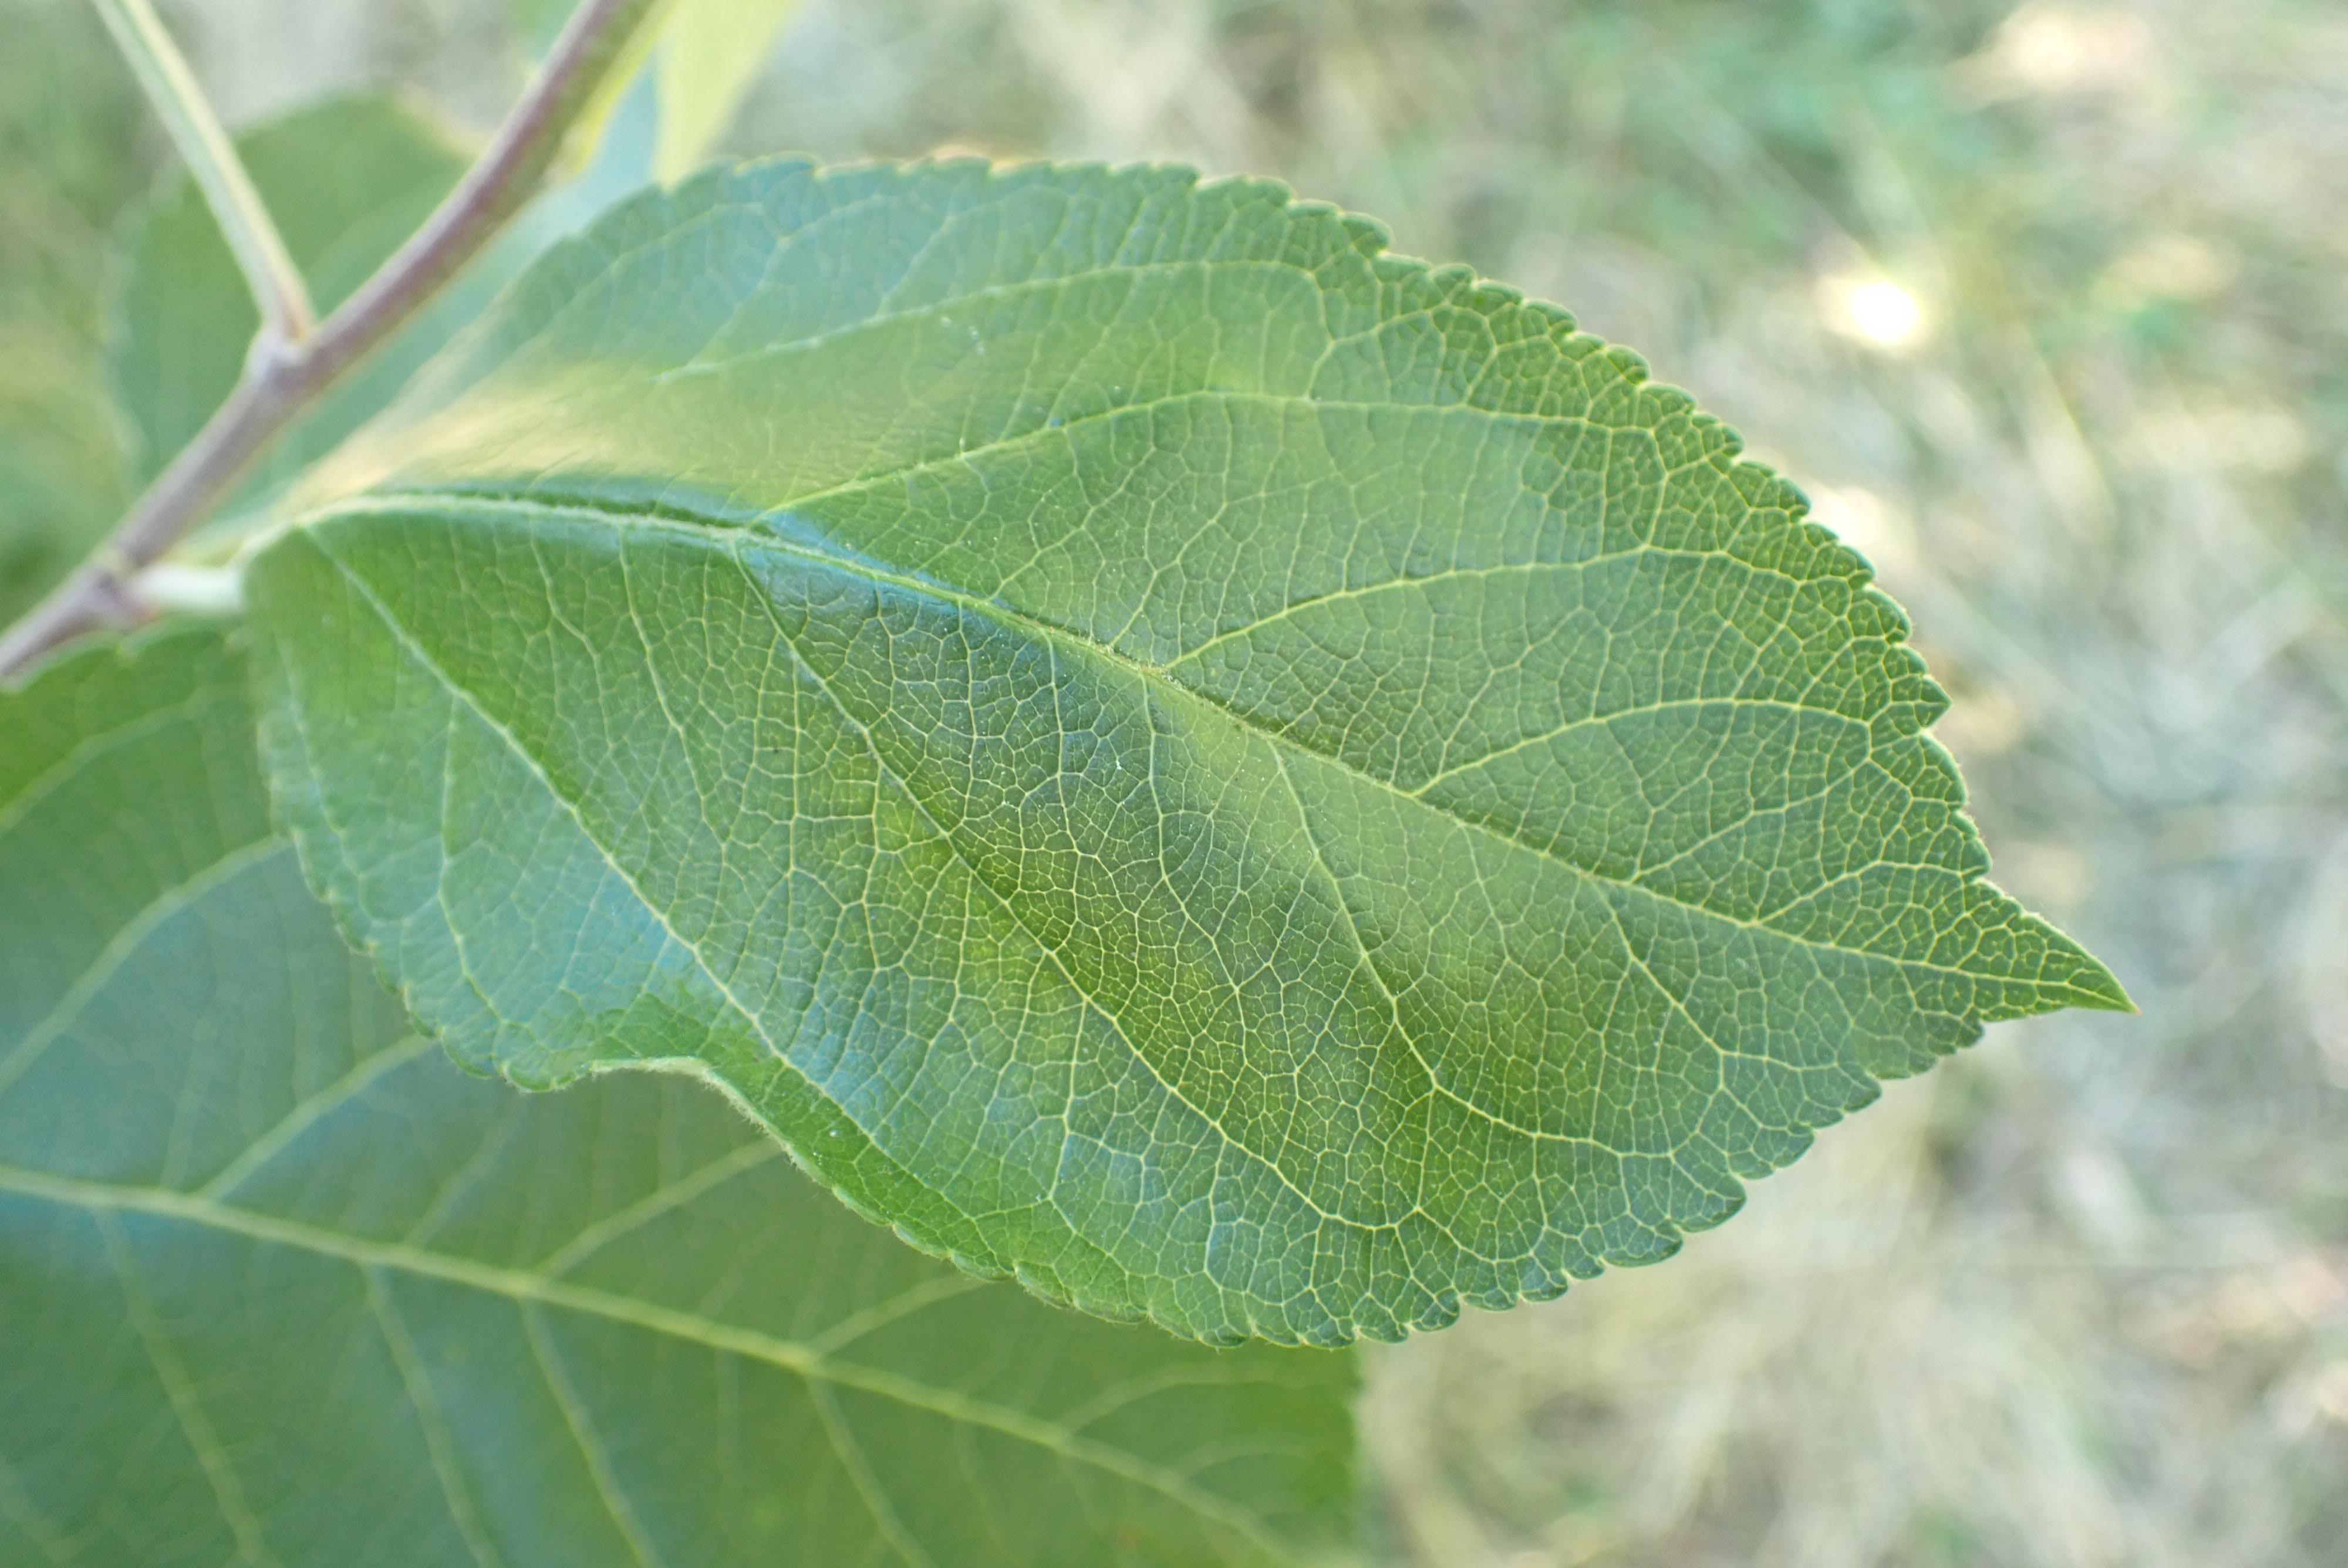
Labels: healthy